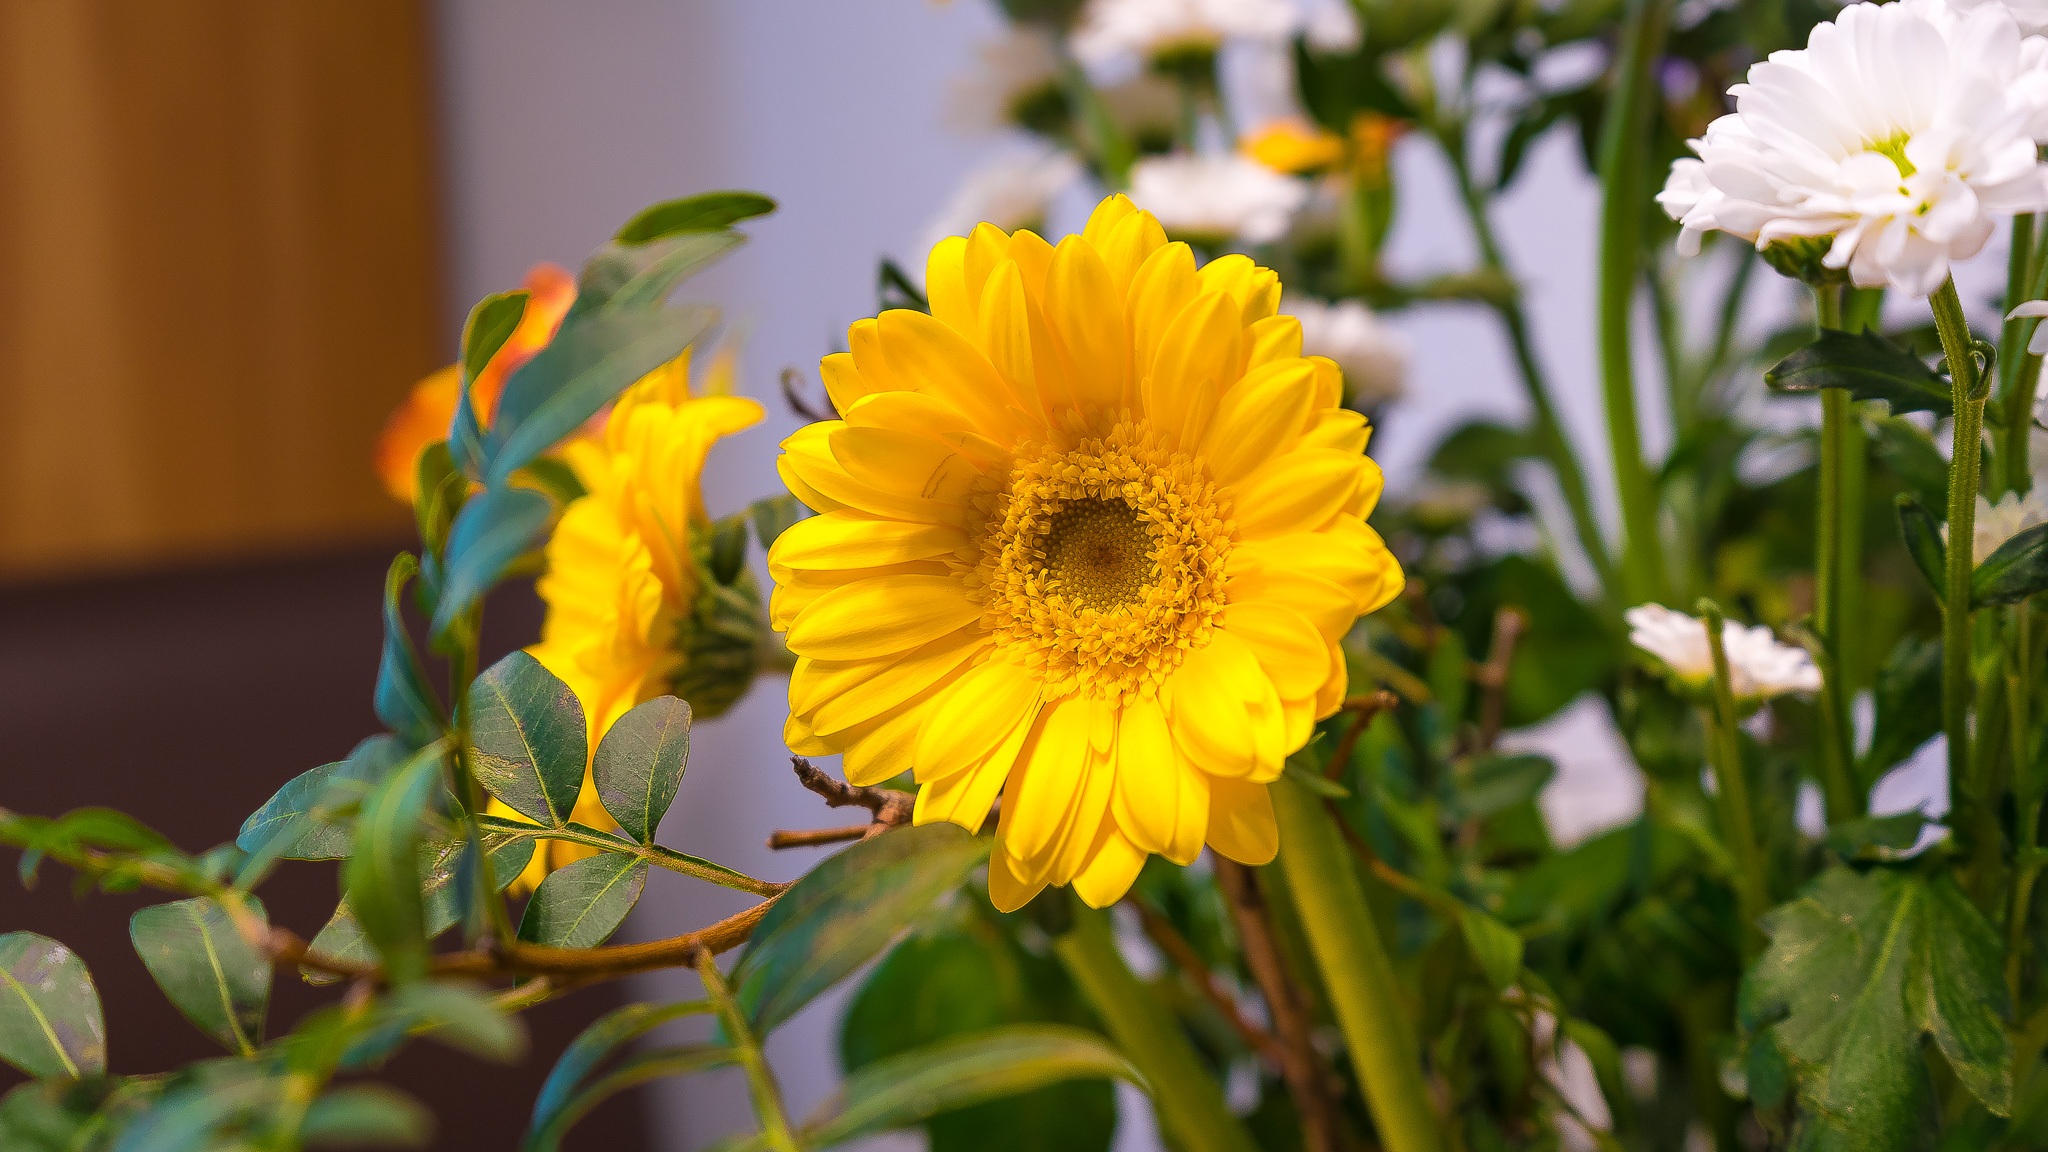
nature, blossom, plant, flower, petal, bloom, summer, bouquet, spring, yellow, close, flora, sunflower, yellow flower, wildflower, gerbera, flowering plant, daisy family, summer flower